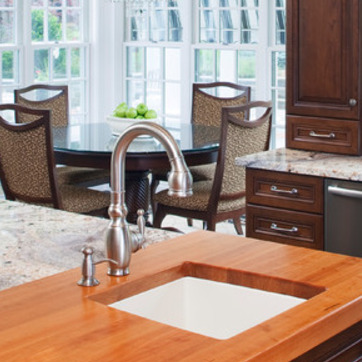
Material: metal